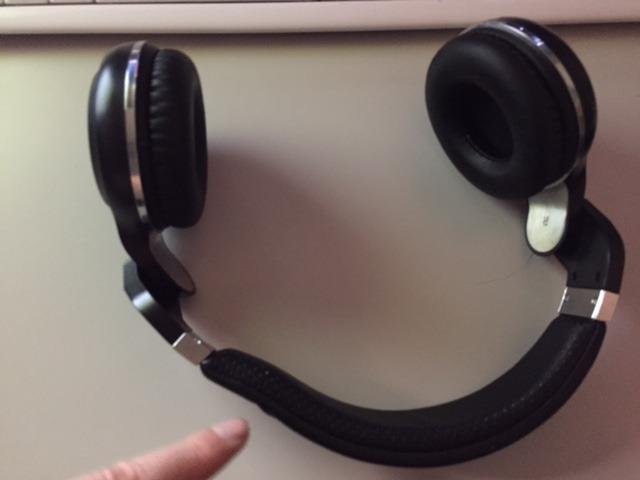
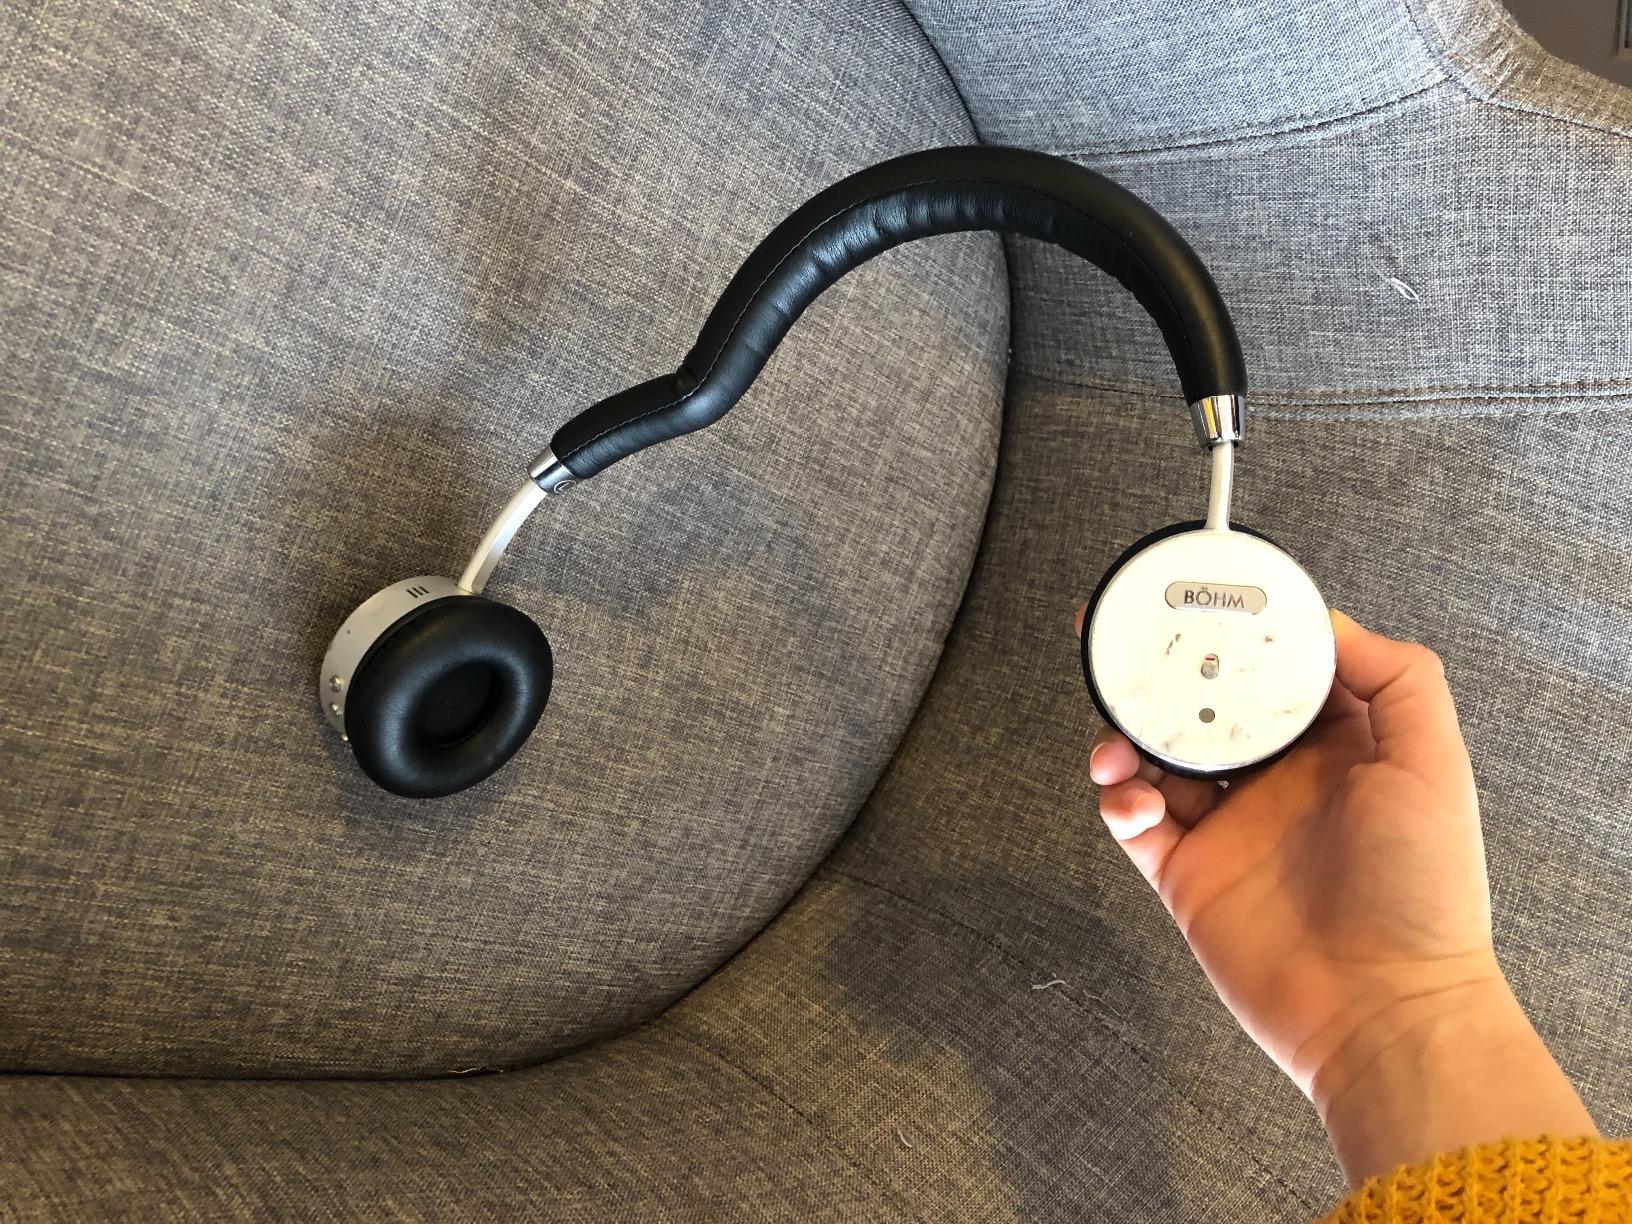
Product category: headphones
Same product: no